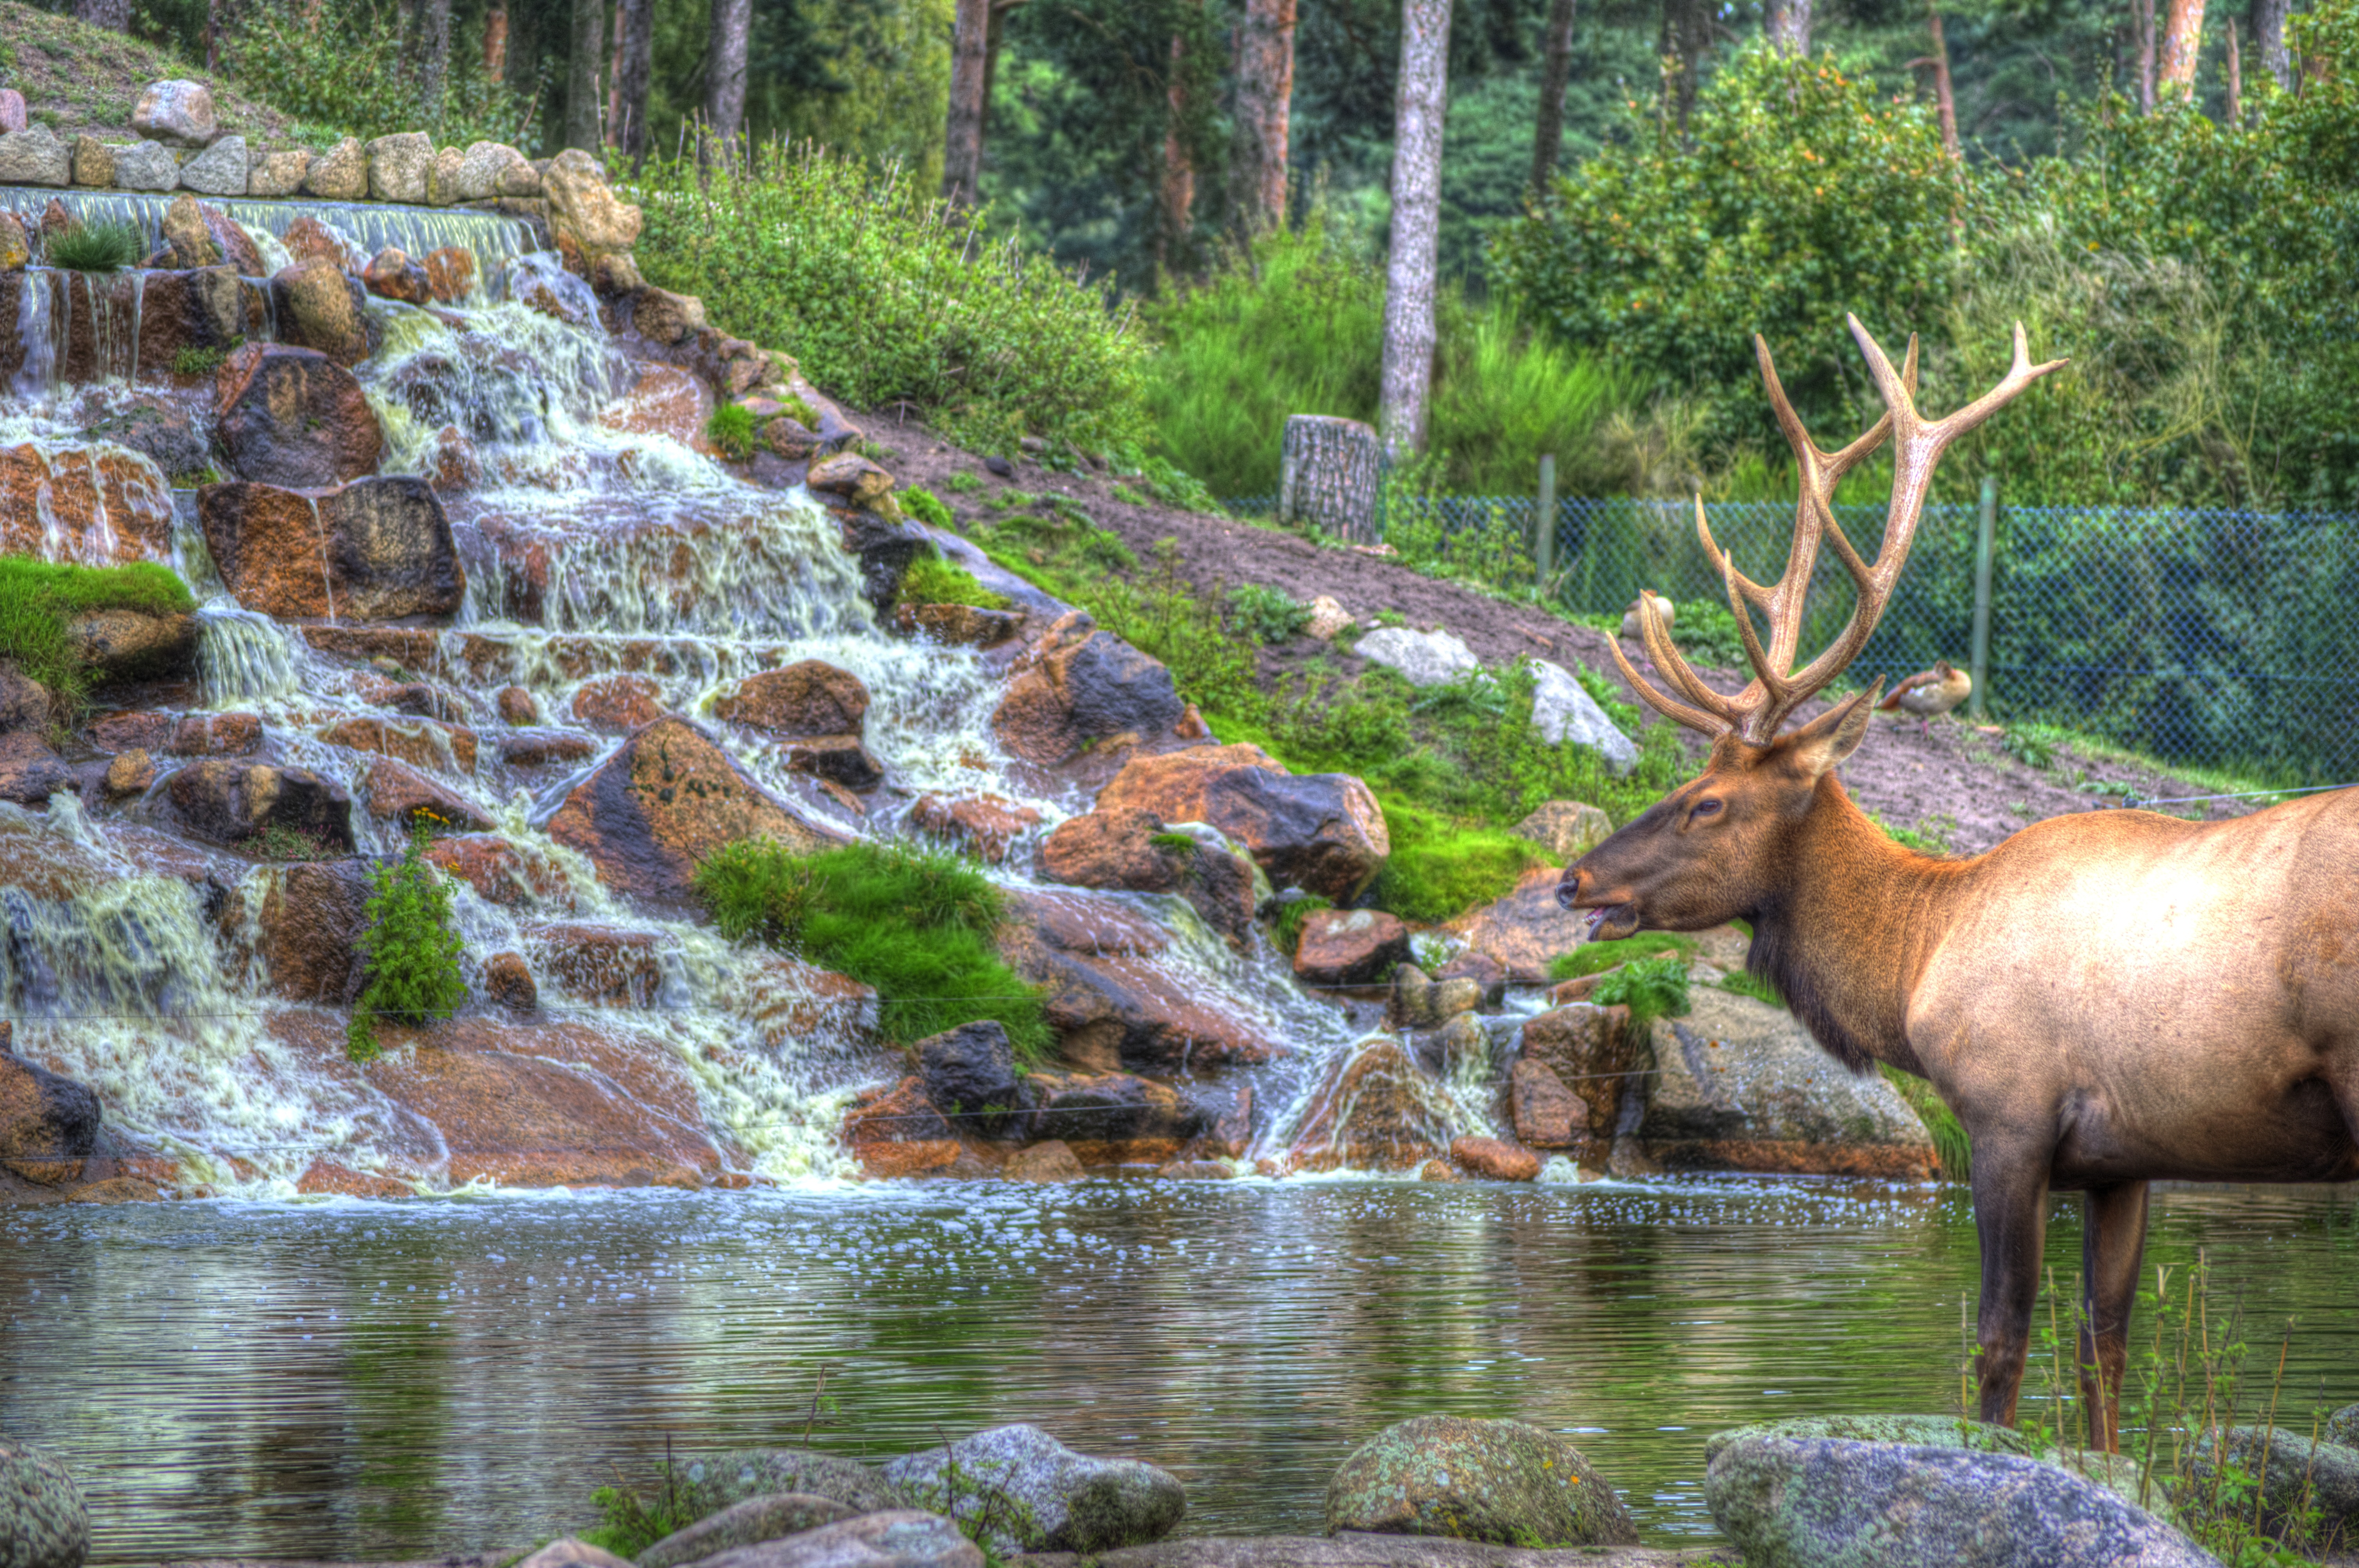
wildlife, deer, zoo, fauna, antler, animals, hirsch, elk, serengeti national park hang ha